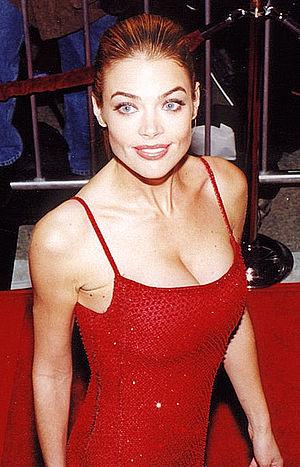
Denise Richards /dəˈniːs ˈrɪt͡ʃərdz/ est une actrice et mannequin américaine, née le 17 février 1971 à Downers Grove, dans l'Illinois.